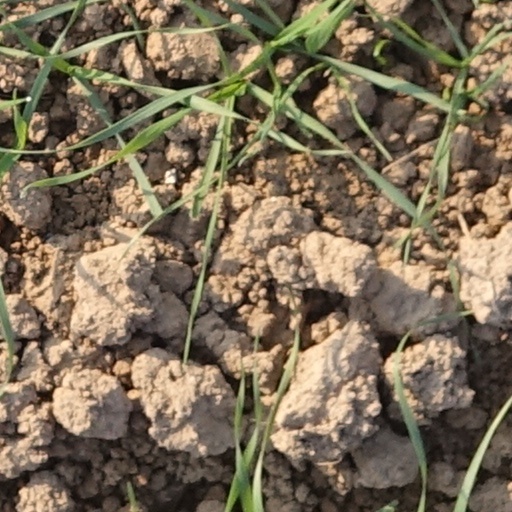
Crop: wheat